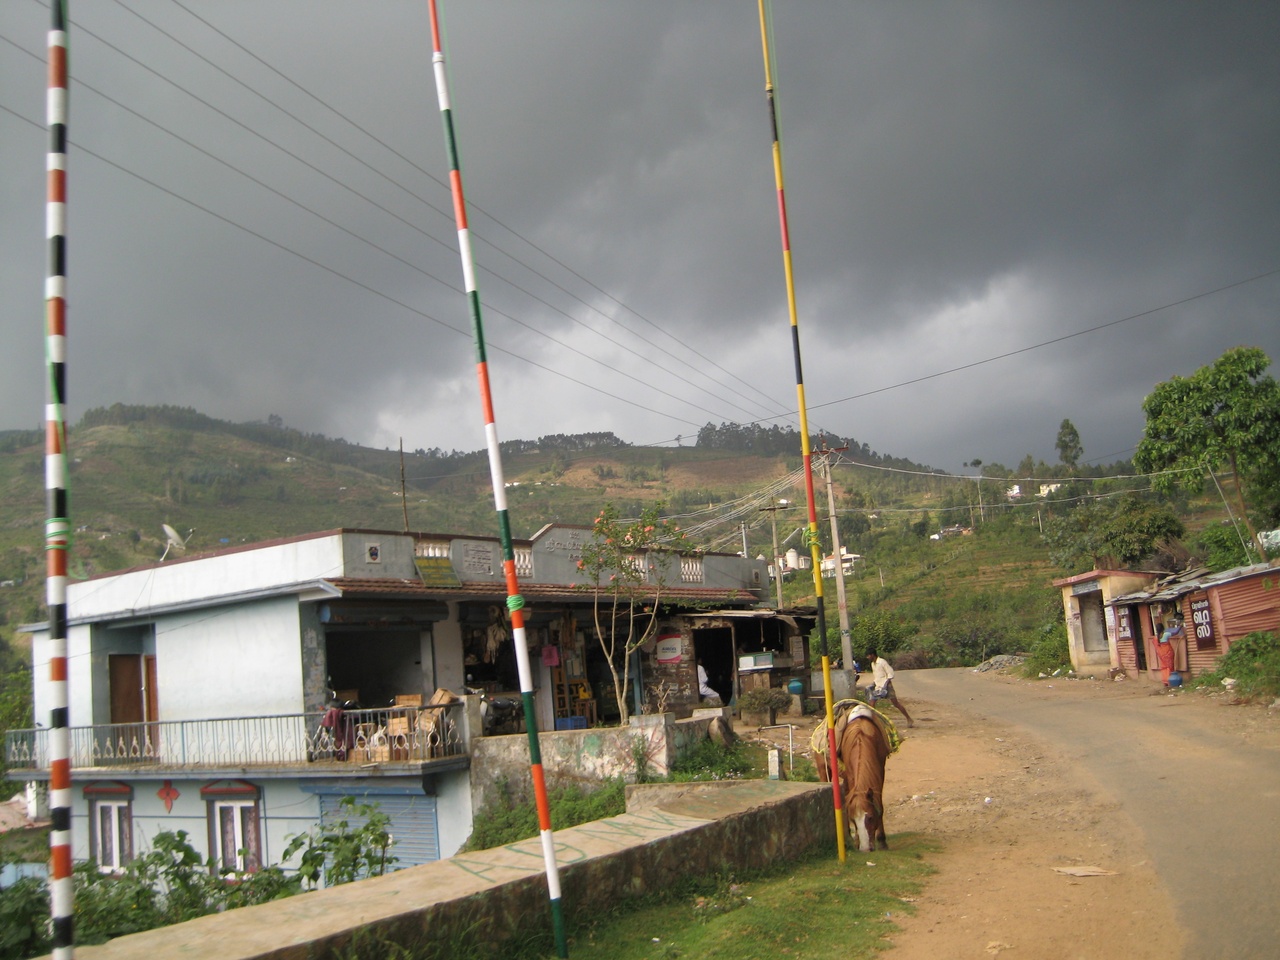
View of Vilpatti.